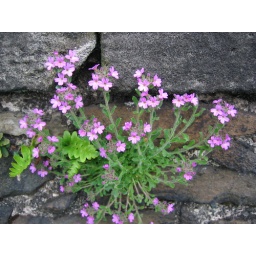
The flowers growing in the wall of Stirling Castle.